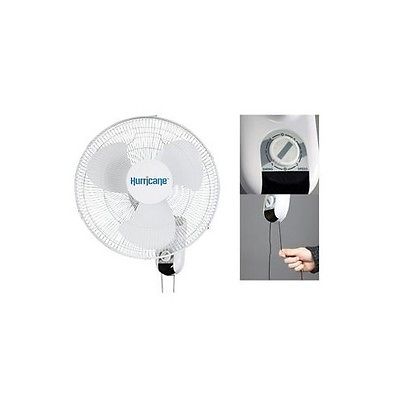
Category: fan